Mount Hebron Cemetery and Gatehouse

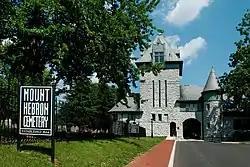
Mount Hebron Cemetery and Gatehouse, June 2010

Mount Hebron Cemetery and Gatehouse is a historic cemetery and gatehouse located at Winchester, Virginia. The cemetery was established in 1844 on two older churchyards, including that of Christ Episcopal Church in 1853. Many Civil War soldiers who died in Winchester's hospitals were interred in this cemetery, but after the war, the Union Burial Corps reinterred many Union dead into the Winchester National Cemetery established nearby, or to their home towns. The 1866 expansion included Stonewall Confederate Cemetery for 2,576 Confederate war dead. Iron fence added in 1891 and the Chateauesque style limestone gatehouse for superintendent added in 1902.